Playerist Poetry Magazine

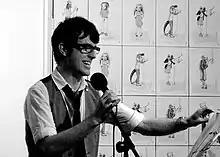
<a href="https%3A//martinslidel.art/">Martin Slidel

"Playerist" featured "a range of emergent and established writers and artists" from London, the UK, and worldwide, as a platform for new work. "Names" included photographer Ellen Nolan, Ivor Novello Award winner Catherine Howe, singer Christine Collister, actor Amy McAllister and international Jazz vocalist Barb Jungr. For its second edition, actor Margaret Nolan (who further contributed artwork and verse to the project) was interviewed about her experience as model for Robert Brownjohn's "Goldfinger" film title sequence. The interview is often quoted in articles about Nolan, and it also concludes the "New York Times" obituary.